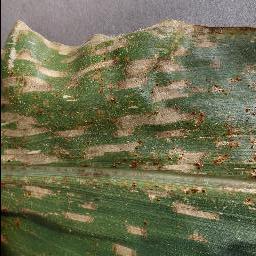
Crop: corn
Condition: (maize)_cercospora_spot_gray_spot